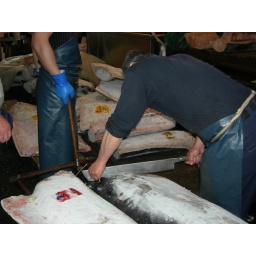
taken at fish market at tsukiji in tokyo, 6am